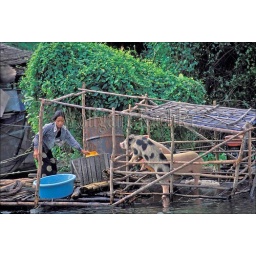
Cambodia, near siem reap, tonle sap lake, houseboat, girl feeding pigs